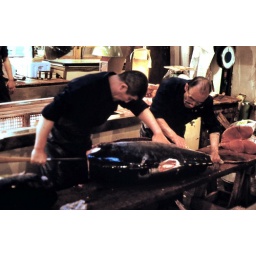
Men cutting a great tuna at Tsukiji wholesale fish market in Tokyo, Japan 1985